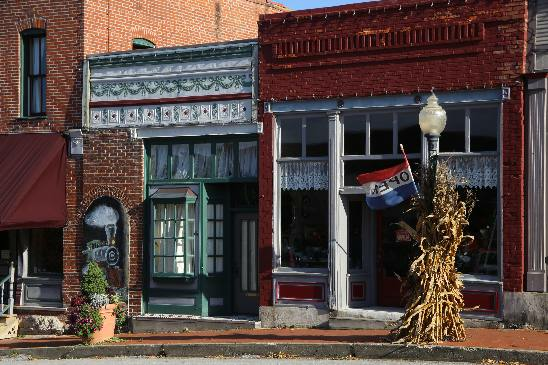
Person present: No